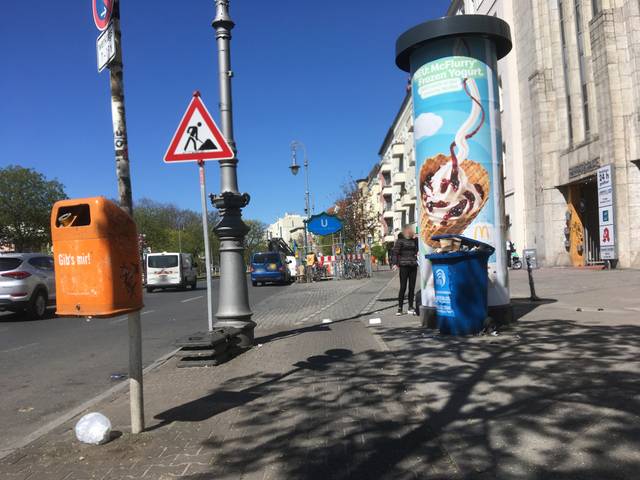
Region: Germany
Coordinates: 52.487, 13.424